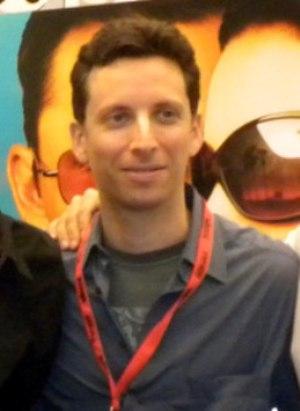
Ben Shenkman est un acteur américain.